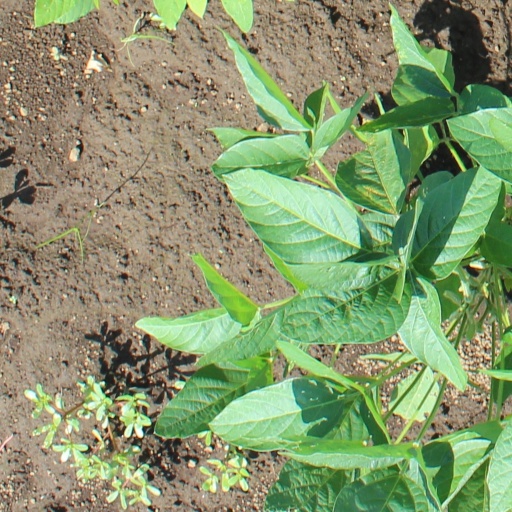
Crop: soybean